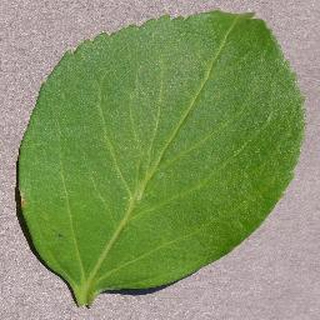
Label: healthy_cherry